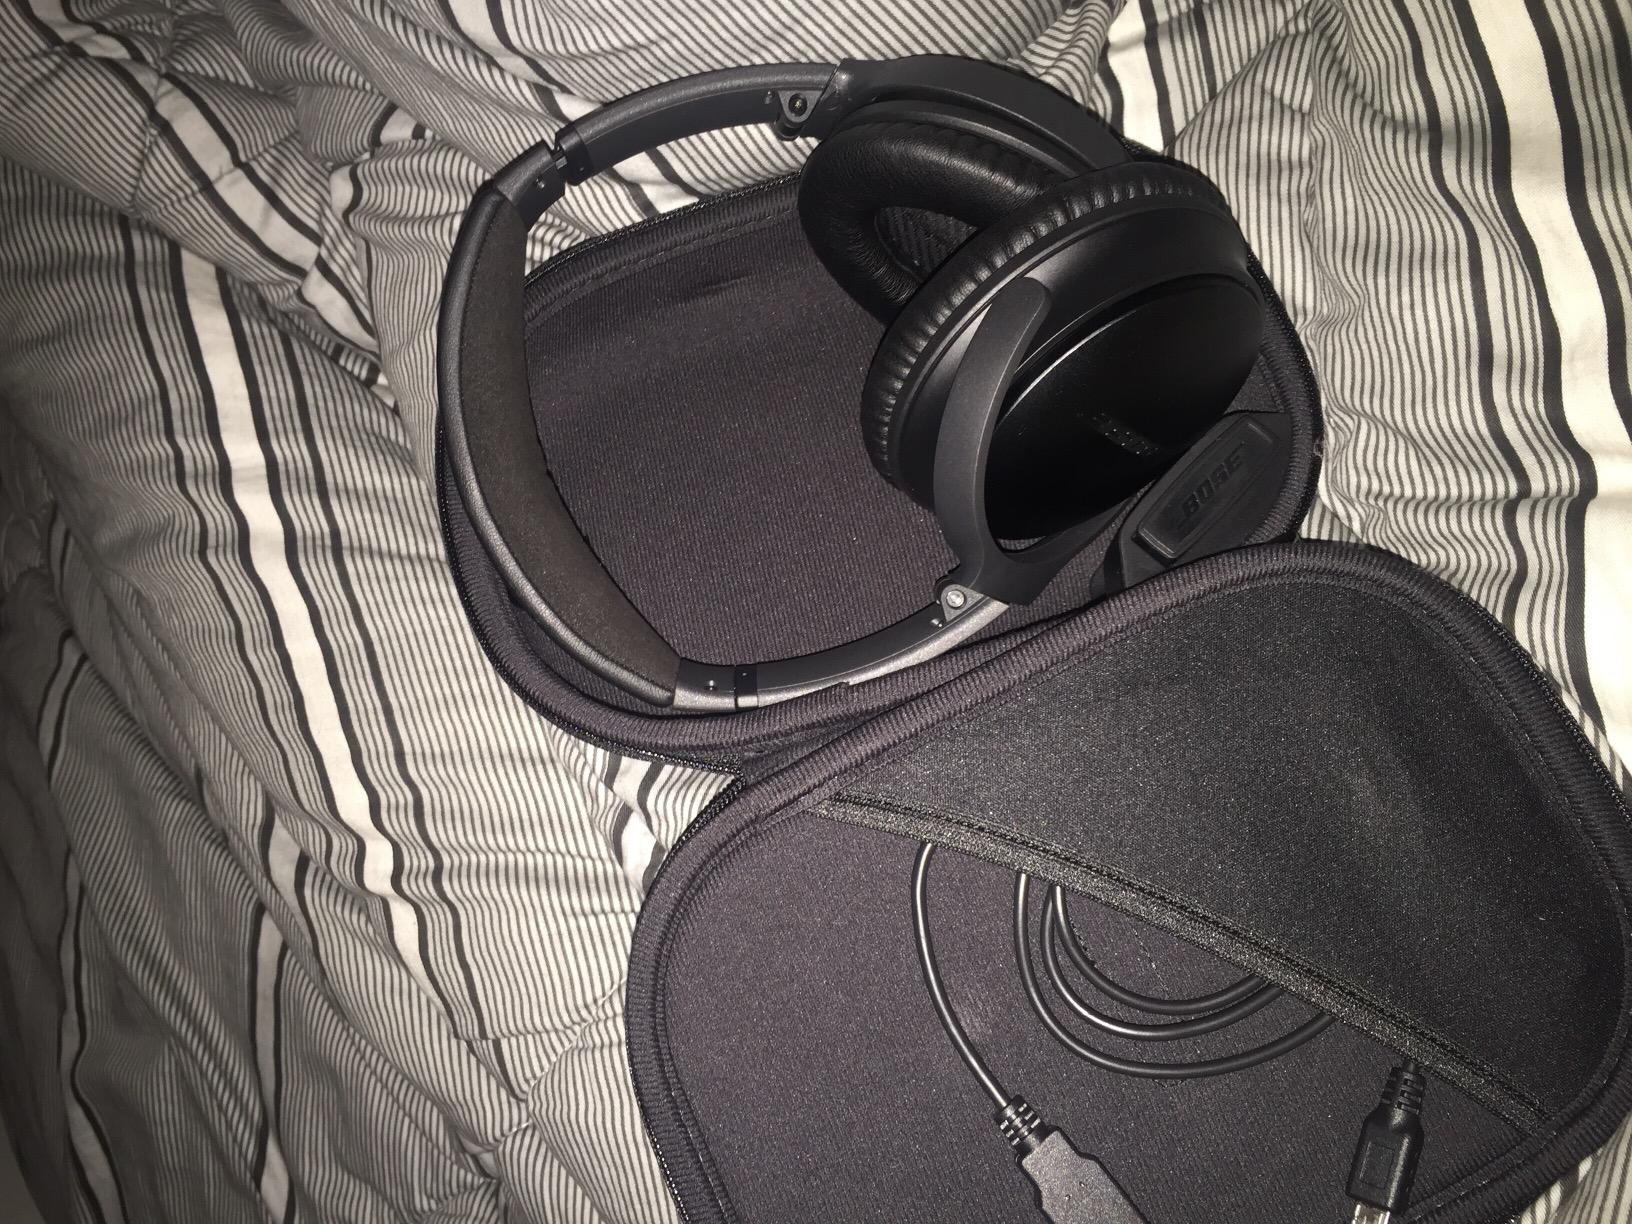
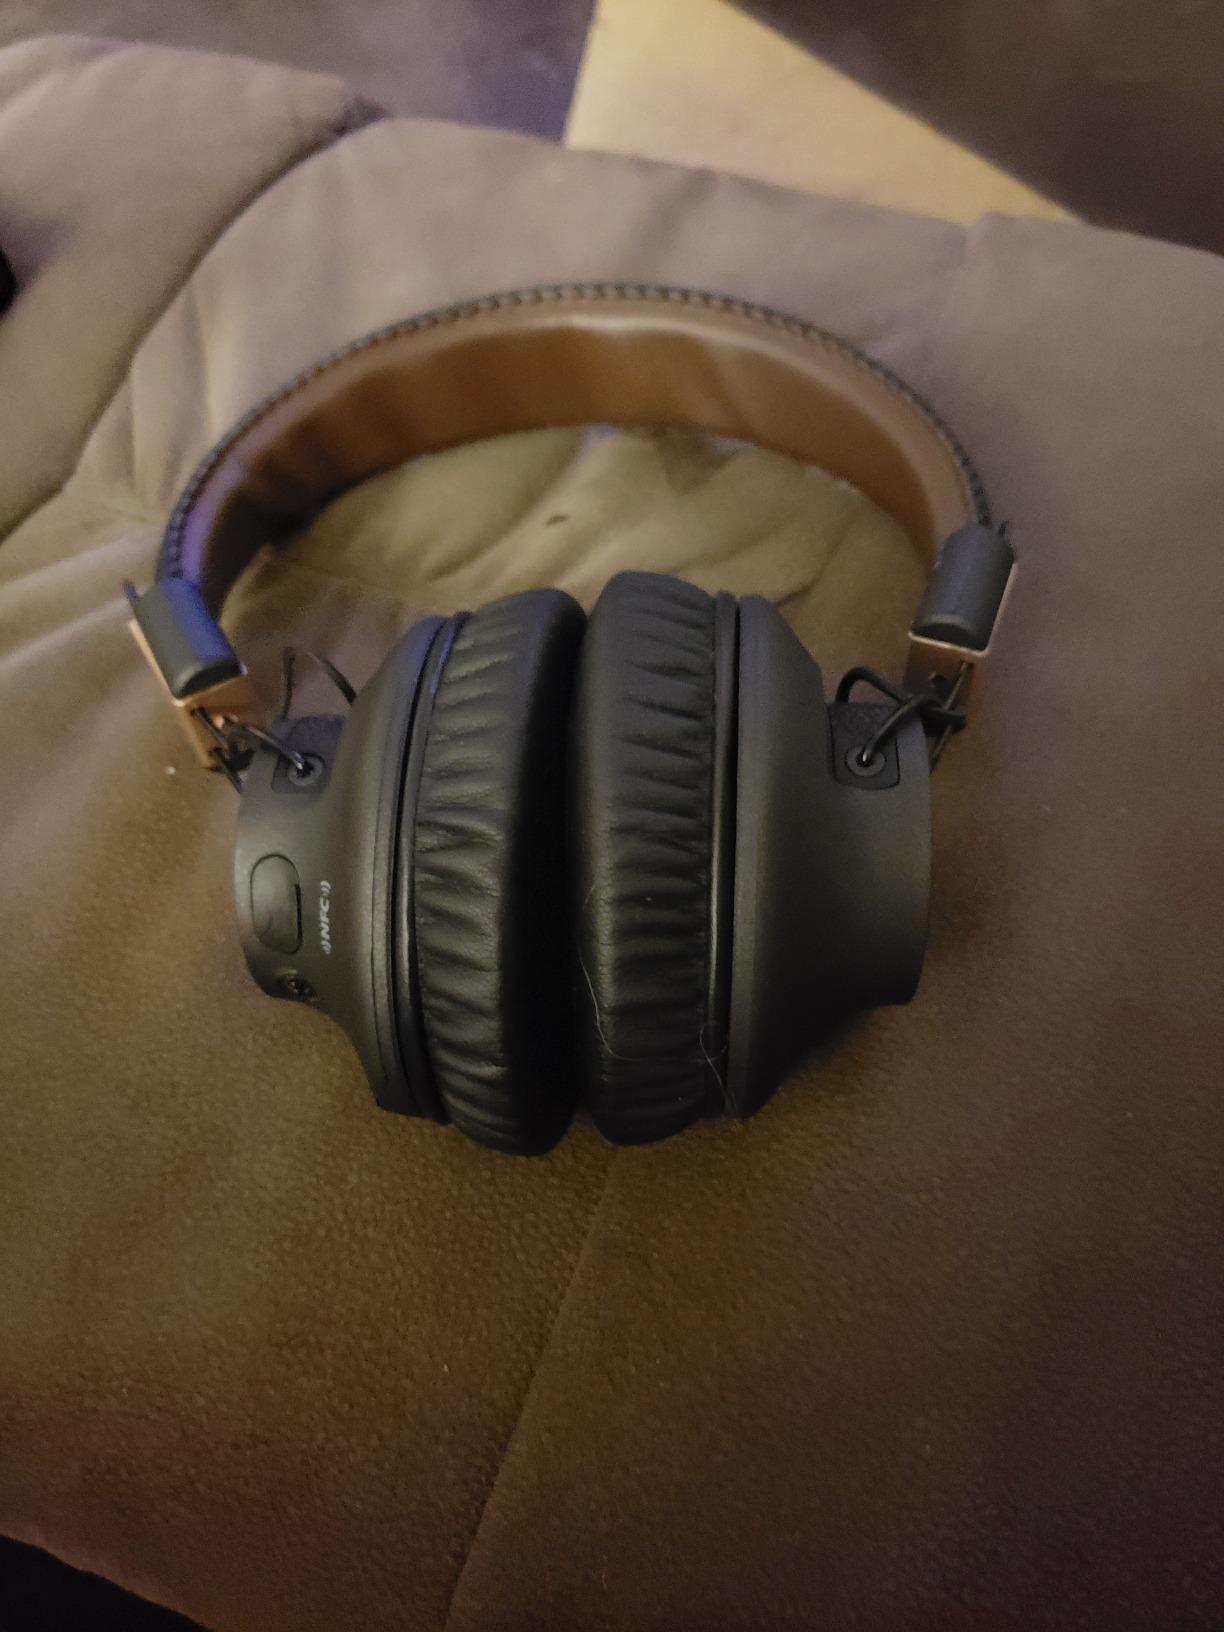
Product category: headphones
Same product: no